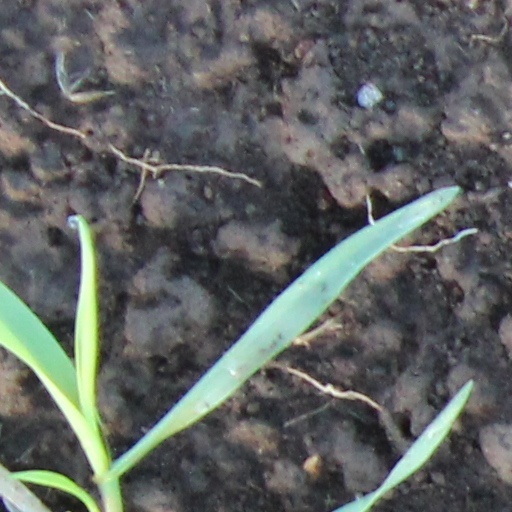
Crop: wheat